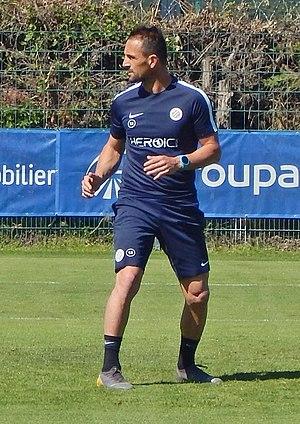
Teddy Richert, entraineur des gardiens au MHSC, mai 2019.
Teddy Richert, né le 21 septembre 1974 à Avignon, est un footballeur français qui évoluait au poste de gardien de but. Reconverti entraîneur des gardiens, il est actuellement en poste au Montpellier Hérault Sport Club.